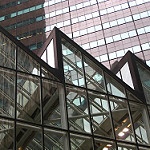
Scene: Outdoor